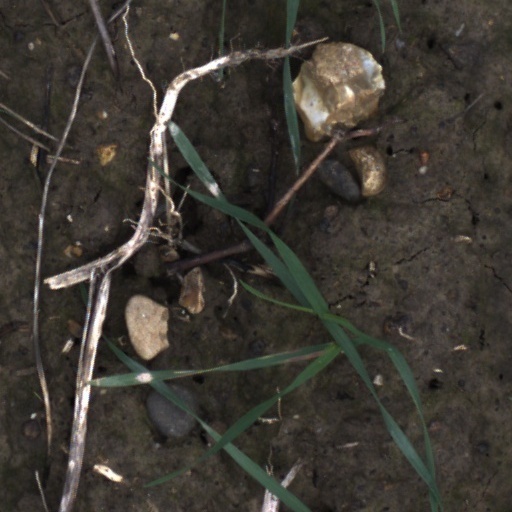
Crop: wheat